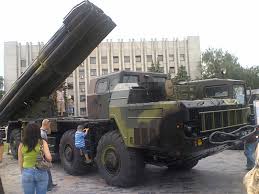
Label: Self Propelled Artillery